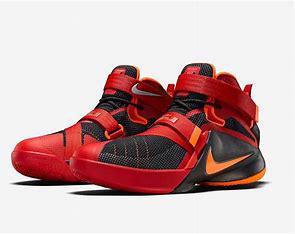
Brand: Nike
Model: Lebron 9